Typhoon Nabi

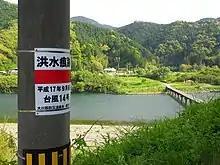
Flood warnings posted along the Shimanto River in advance of Nabi in Japan

In Kyushu, officials evacuated over a quarter of a million people in fear of Typhoon Nabi affecting Japan. These continued after the storm made landfall to protect residents from flood waters and landslides. The first order during the storm took place in the Arita district. In Miyazaki City, 21,483 households were evacuated following reports of significant overflow on the nearby river. Another 10,000 residences were vacated in Nobeoka following similar reports. The entirety of the West Japan Railway Company was shut down. Canceled train services affected 77,800 people on Shikoku. Ferry service was also shut down, cutting off transportation for tens of thousands of people. In addition, at least 723 flights were cancelled because of the storm. Japan's second-largest refinery, Idemitsu Kosan, stopped shipments to other refineries across the area, and Japan's largest refinery, Nippon Oil, stopped all sea shipments. The Cosmo Oil Company, Japan's fourth largest refinery, stopped all shipments to Yokkaichi and Sakaide refineries. About 700 schools in the country were closed. Approximately 1,500 soldiers were dispatched to Tokyo to help coastal areas prepare for Typhoon Nabi's arrival, and to clean up after the storm. Officials in the Miyazaki Prefecture issued a flood warning for expected heavy rains in the area.